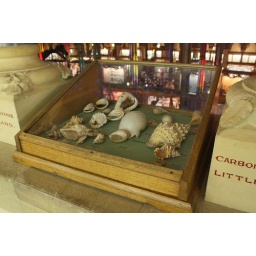
Shell specimen in an old wooden cabinet